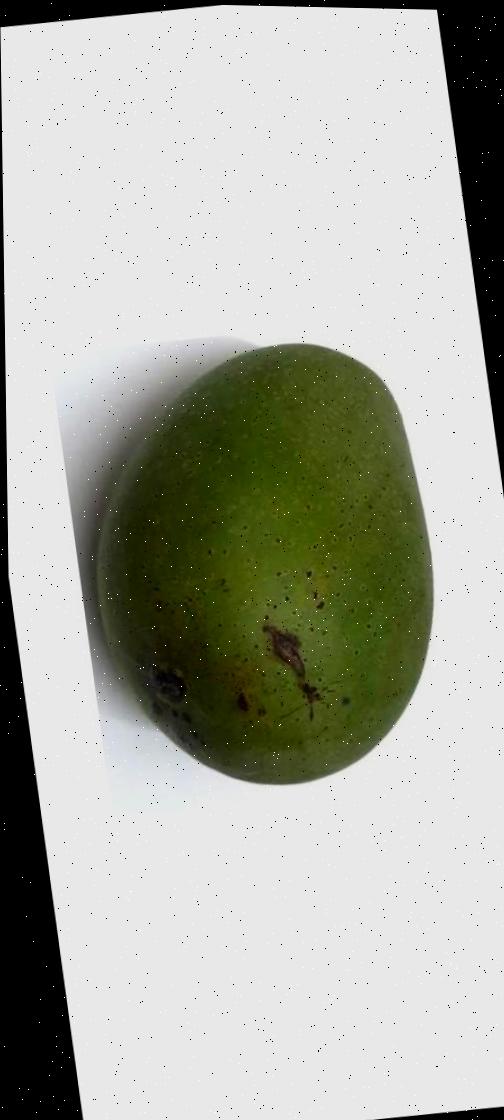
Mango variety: Ashshina Zhinuk